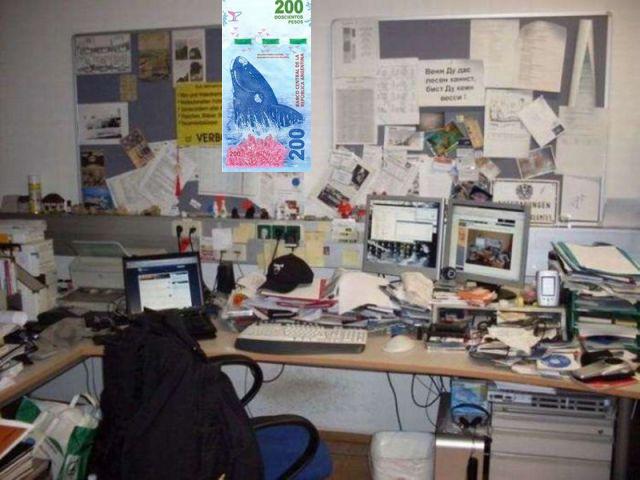
Denominación: 200